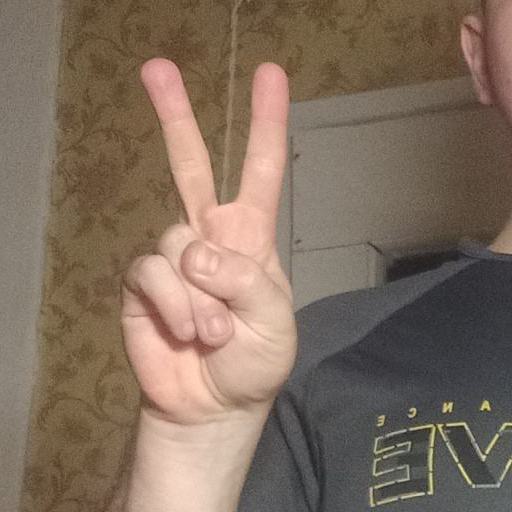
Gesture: peace